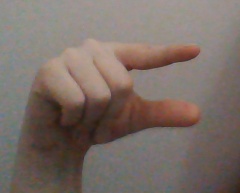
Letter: dal